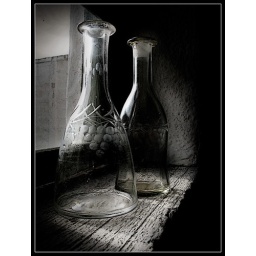
The most beautiful dirty window in the World 005